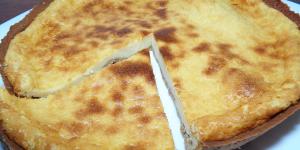
tarta de queso sin gluten